True Beauty (South Korean TV series)

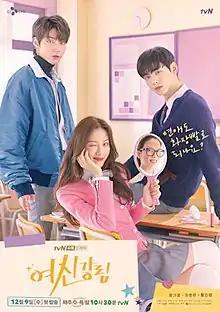
Promotional poster

True Beauty is a South Korean television series starring Moon Ka-young, Cha Eun-woo, Hwang In-youp and Park Yoo-na. Based on the webtoon of the same title by Yaongyi, it centers on a high school girl who, after being bullied and discriminated against because of being perceived as ugly, masters the art of makeup to transform herself into a gorgeous "goddess". It aired on tvN from December 9, 2020 to February 4, 2021 every Wednesday and Thursday at 22:30 (KST).